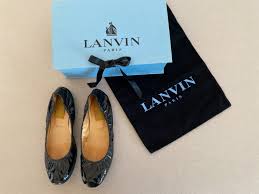
Label: Ballet Flat